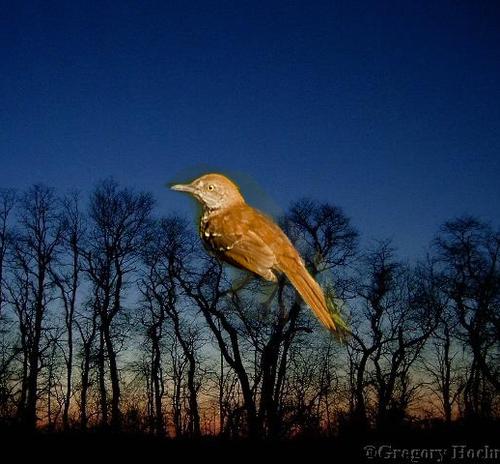
Bird species: Brown_Thrasher
Bird type: landbird
Background: land